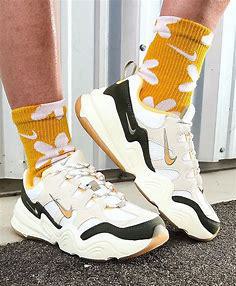
Brand: Nike
Model: Tech Hera